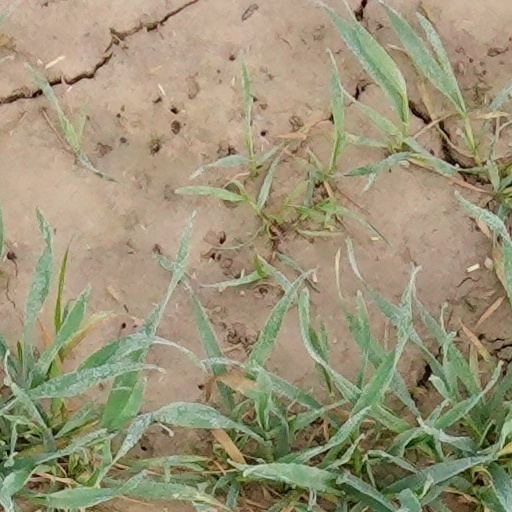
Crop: wheat